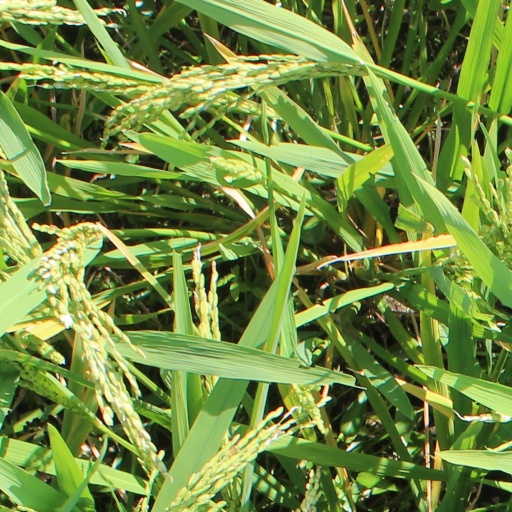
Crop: rice